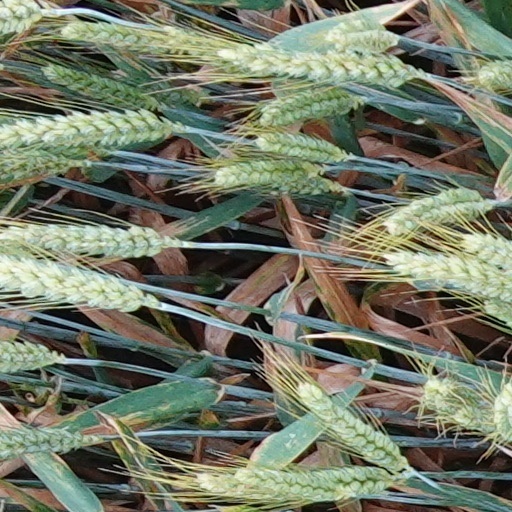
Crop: wheat